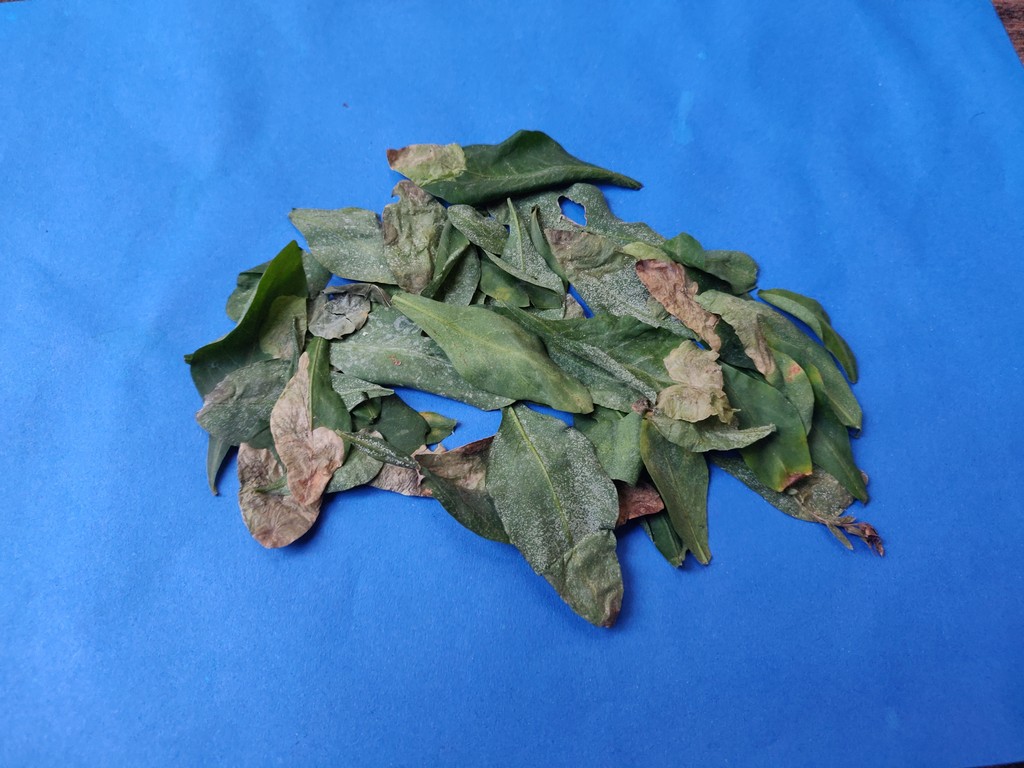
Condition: Unhealthy
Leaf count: multiple
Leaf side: unknown